Treaty of Stettin (1630)

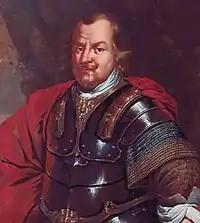
Johan Banér

On 3 April 1638, the Swedish riksråd debates the Pomeranian issue, and decides to take over the duchy. On 2 May, Axel Lillje and Johann Lilljehök were appointed Swedish governors of Pomerania, occupied primarily with military tasks, and several other functionaries were appointed to administrate the duchy. Johan Nicodemi Lilleström was appointed to draft a schedule for the final integration of Pomerania into the Swedish Empire.